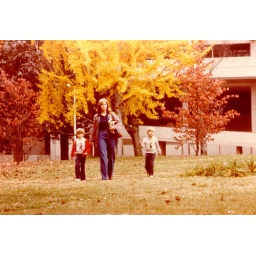
Undated autumn scene with the rich yellow of the ginkgo tree in the center background.